Question: Please indicate a possible affordance area of baseball bat that can be used for holding
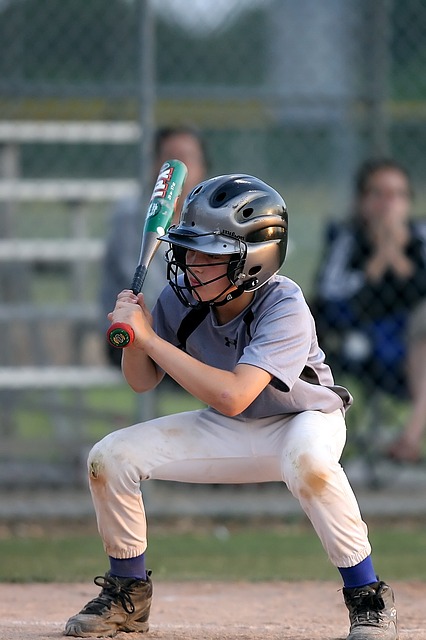
Answer: [97.211, 279.298, 156.158, 352.281]